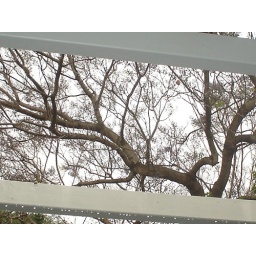
Jacaranda tree above our porch roof